Johann von Salis-Seewis

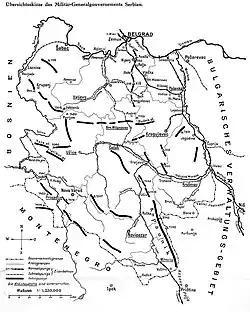
Territory of the Austro-Hungarian Military Governorate of Serbia in 1916, during the tenure of General Johann von Salis-Seewis as military governor

At the outset of the war, Salis-Seewis commanded the 71st Infantry Brigade during the unsuccessful Serbian campaign of 1914. In November that year, he replaced General Stjepan Sarkotić as commander of the 42nd Royal Landwehr (Honvéd) Infantry Division, also known as the ("Devil's Division"). This entirely Croatian unit was the only division designated (Home Guard), allowing officers to give orders in Croatian rather than German or Hungarian. After the failed campaign and the Austro-Hungarian retreat from Serbia, Salis-Seewis and his division were redeployed to Galicia and the Carpathian Front. In February 1915, he was promoted to Lieutenant field marshal. He remained in command until 22 June 1915, when he was replaced by General Karl von Pflanzer-Baltin, who was dissatisfied with his performance. In November 1915, Salis-Seewis was appointed commander of the garrison in Vienna.